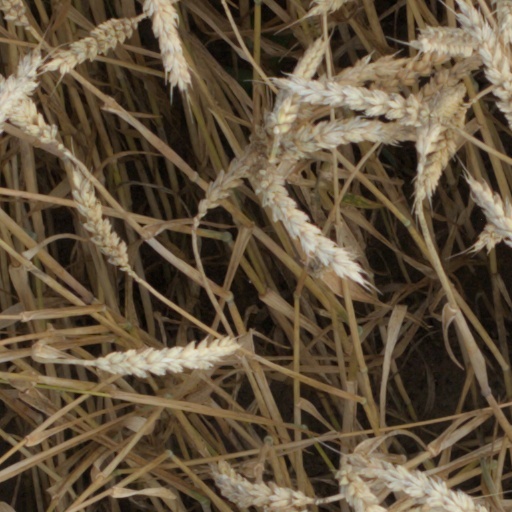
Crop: wheat